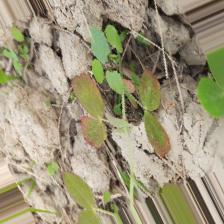
Label: Lentil Rust